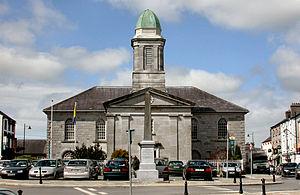
Roscommon est une ville du comté de Roscommon en Irlande. Son nom provient de Saint Coman qui y fonda un monastère au VIIIᵉ siècle.